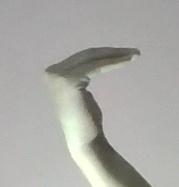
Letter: haa